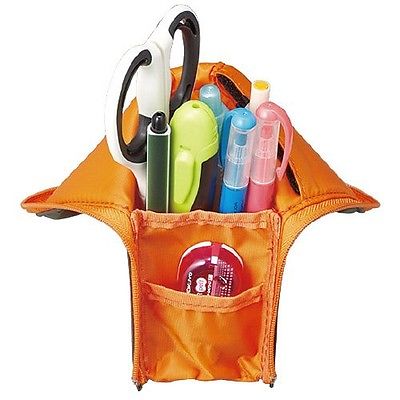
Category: stapler